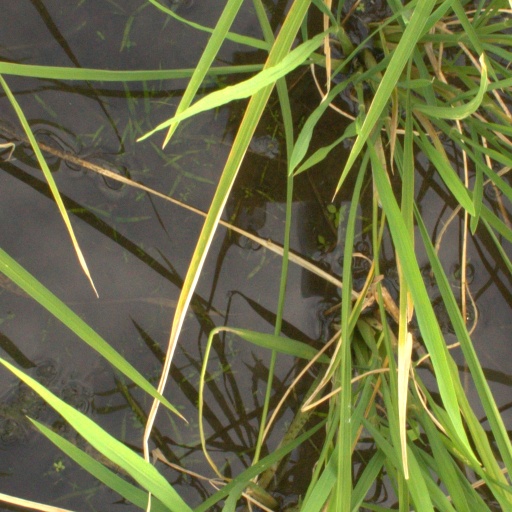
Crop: rice